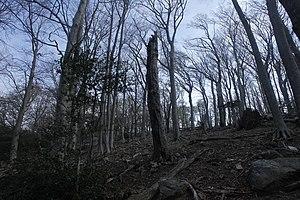
Hêtraie dans la forêt de la Massane
La réserve naturelle nationale de la forêt de la Massane est une réserve naturelle nationale située en Occitanie. Créé en 1973, elle occupe une superficie d'environ 336 ha essentiellement forestière. C'est une des rares forêts anciennes en France, souvent présentée comme un exemple de ce que pourrait être une forêt primaire de la montagne pyrénéenne.